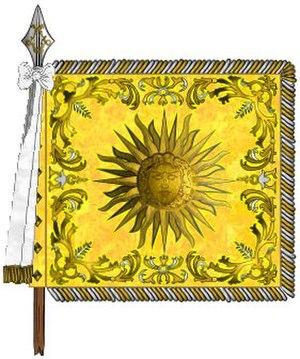
Les gardes du corps du roi sont une unité de cavalerie de la maison militaire du roi de France, sous l'Ancien Régime et la Restauration.